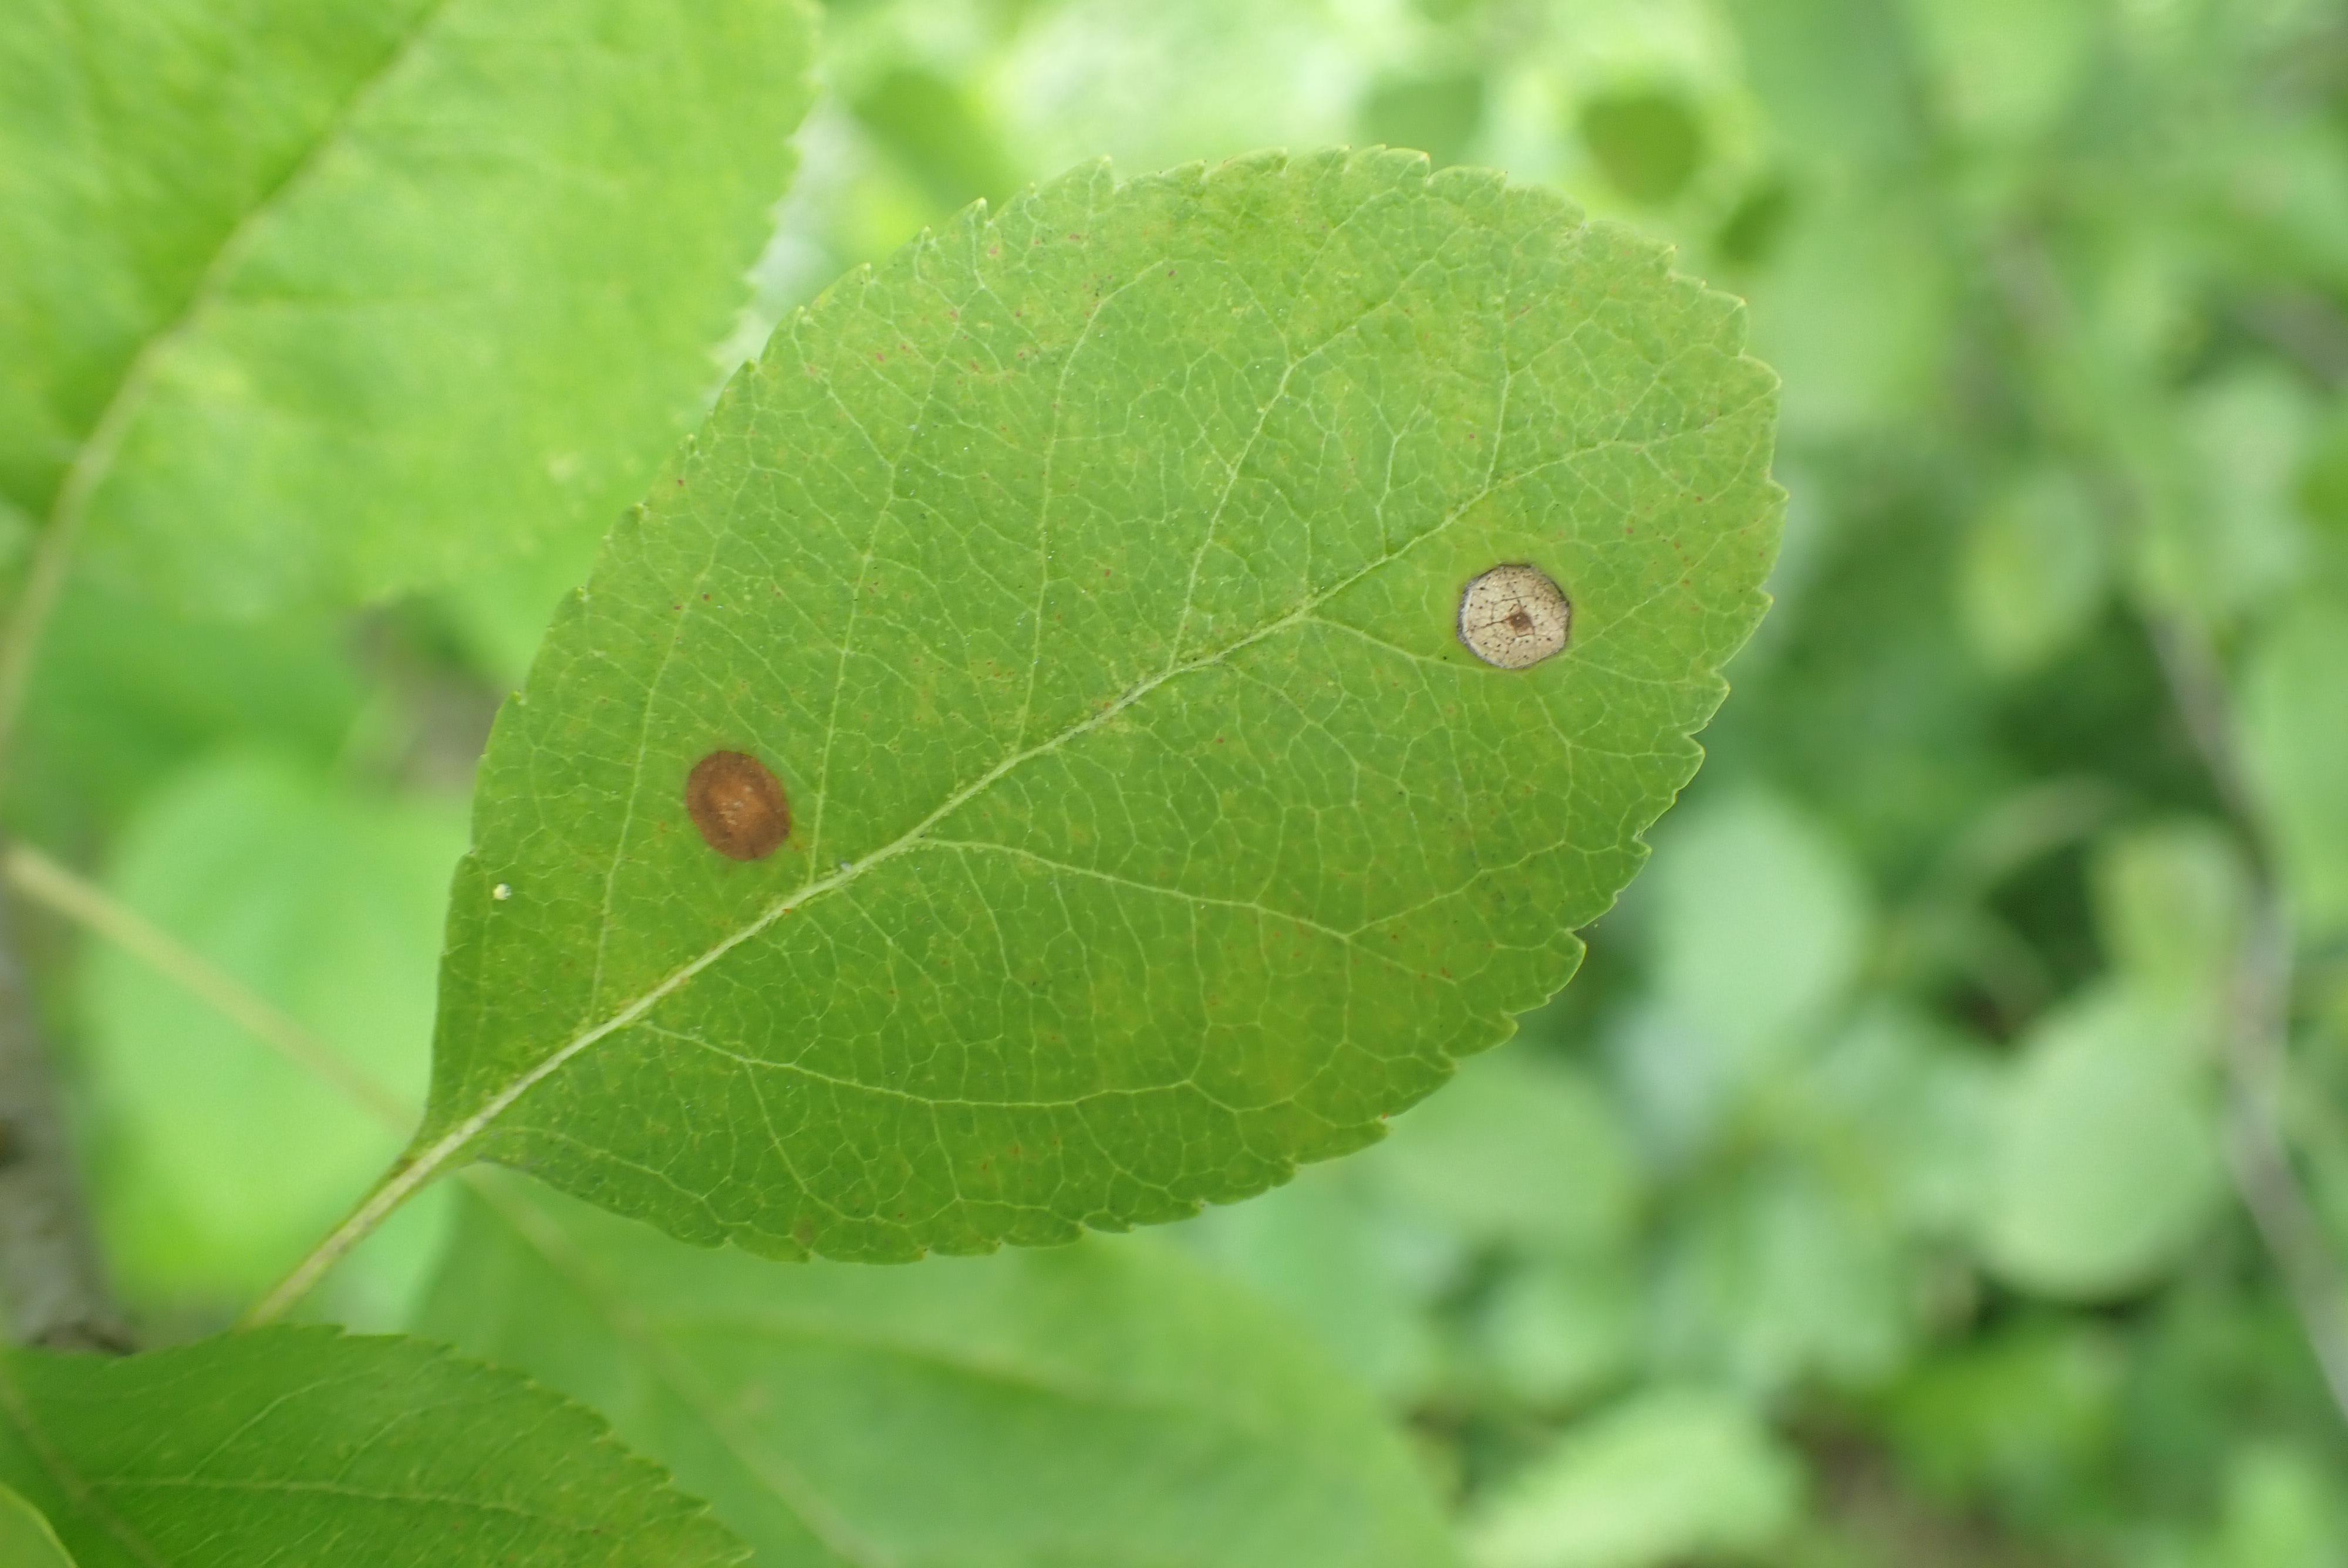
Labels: frog_eye_leaf_spot